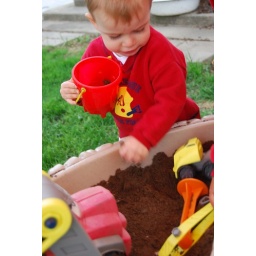
Max workin in the sand. Mamaw got him this cool sand and water table for his bday